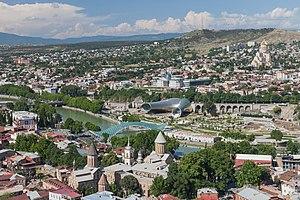
L’École française du Caucase est une école française, à Tbilissi en Géorgie, allant de la maternelle à la terminale, homologuée par le ministère français de l’Éducation nationale et par le ministère géorgien de l’Éducation et des Sciences.
Tbilissi est la capitale de la République de Géorgie, sur les rives de la rivière Koura.